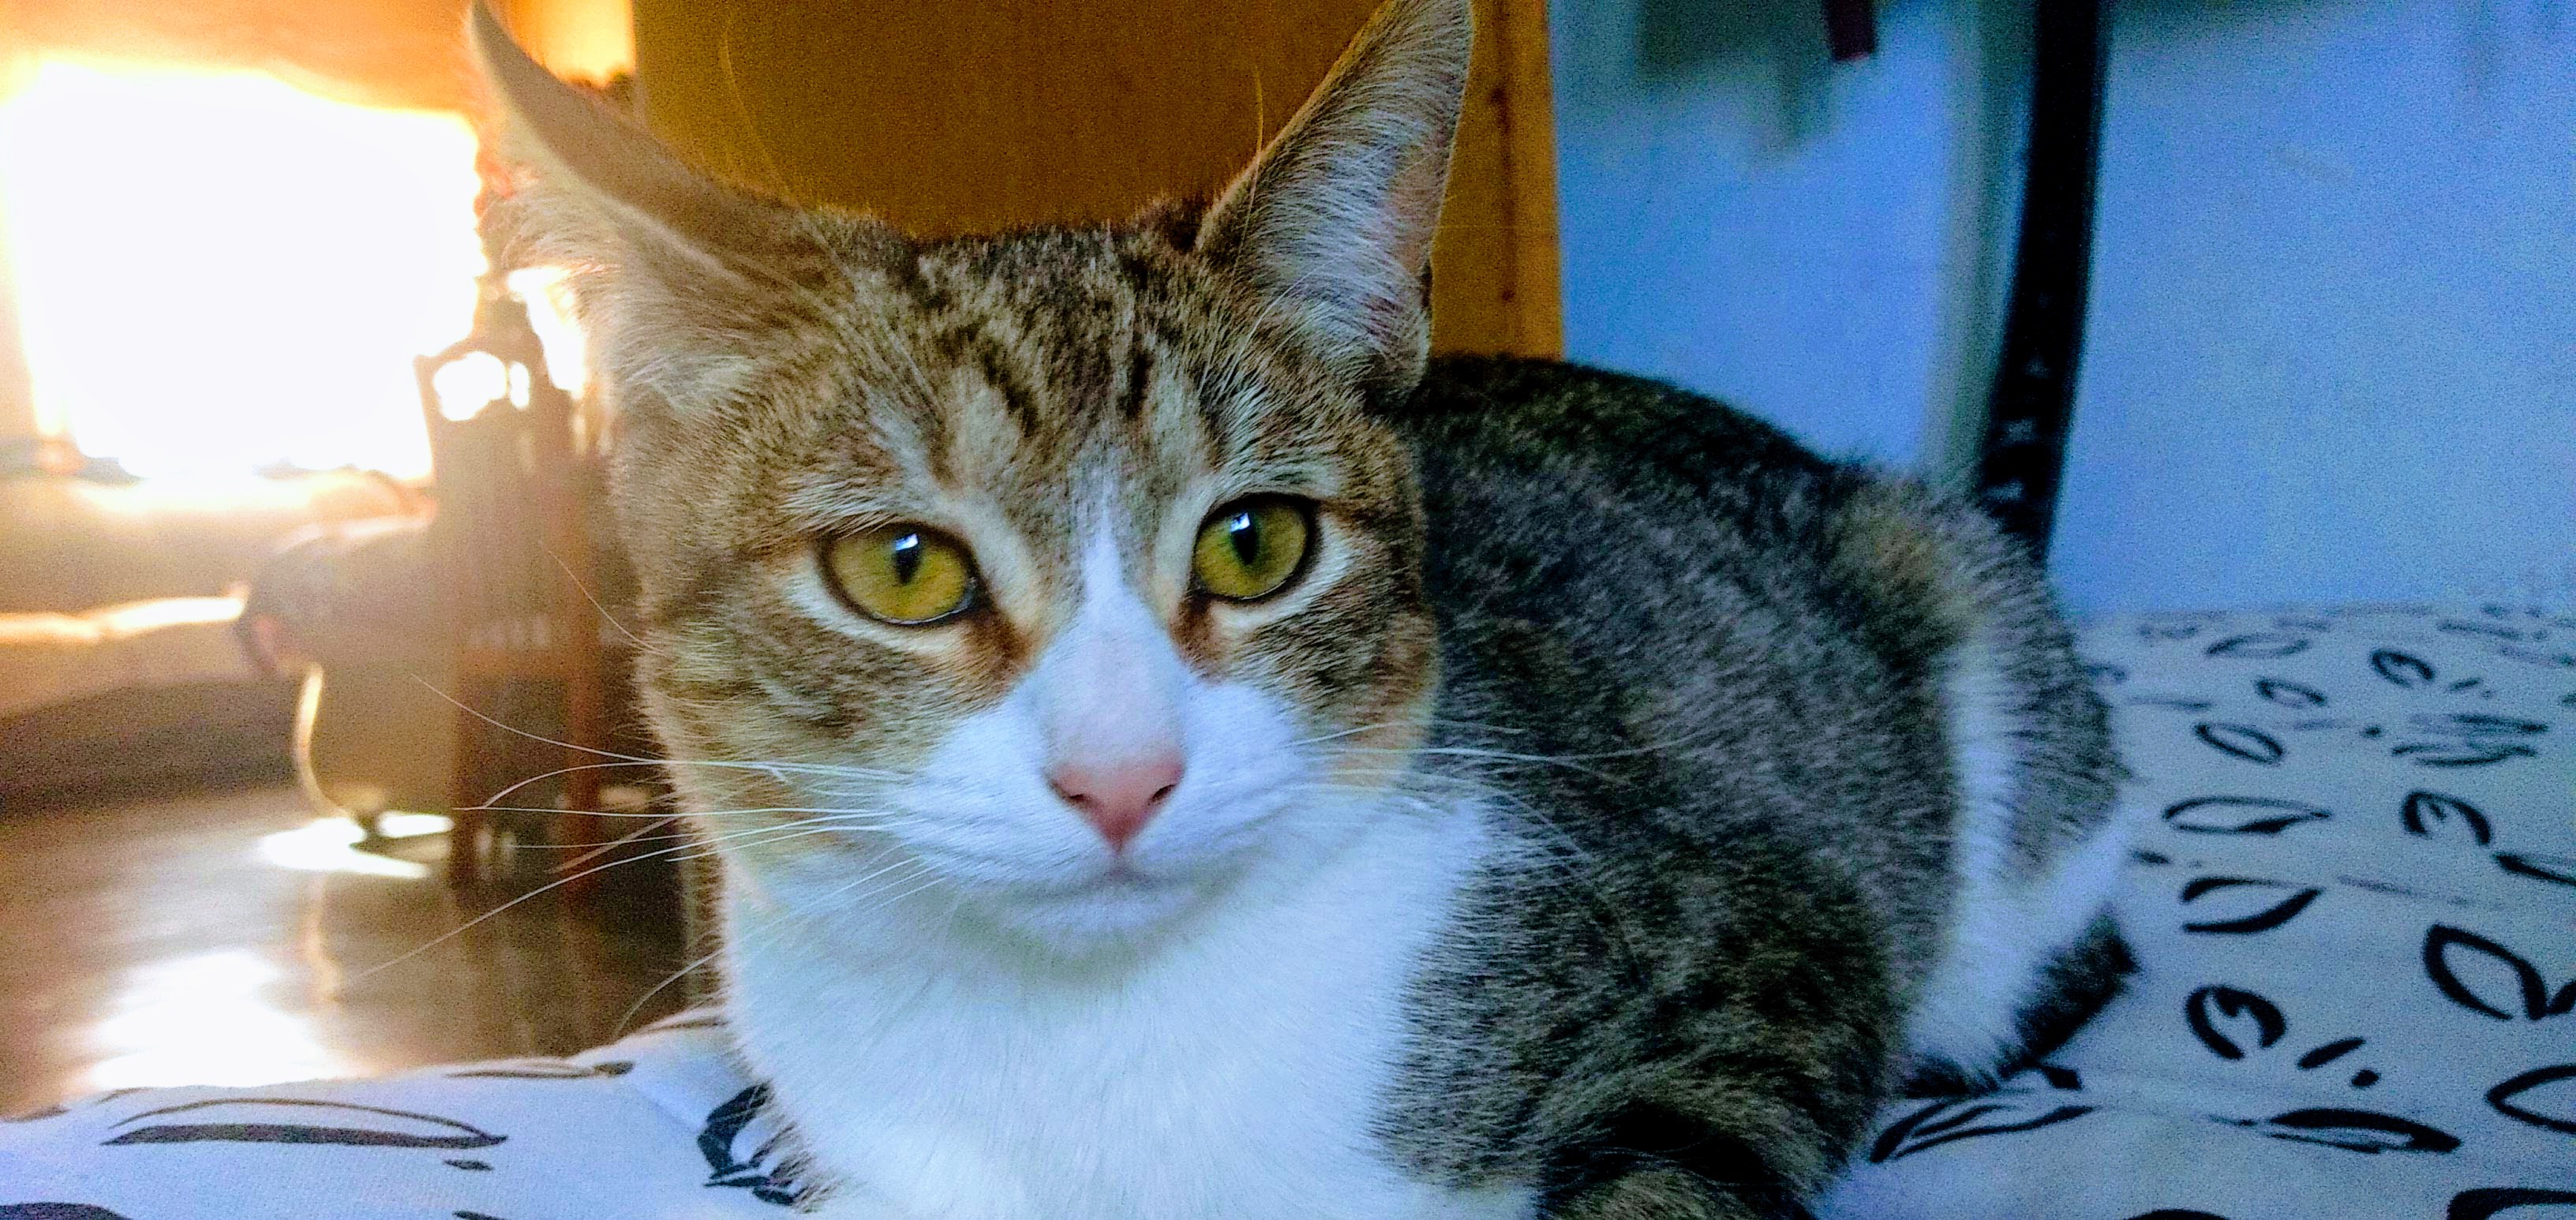
cat, mammal, vertebrate, small to medium sized cats, whiskers, felidae, european shorthair, domestic short haired cat, tabby cat, aegean cat, american wirehair, carnivore, dragon li, american shorthair, snout, asian, california spangled, australian mist, wild cat, american bobtail, Arabian mau, american curl, siberian, pixie bob, kitten